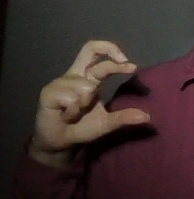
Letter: thal